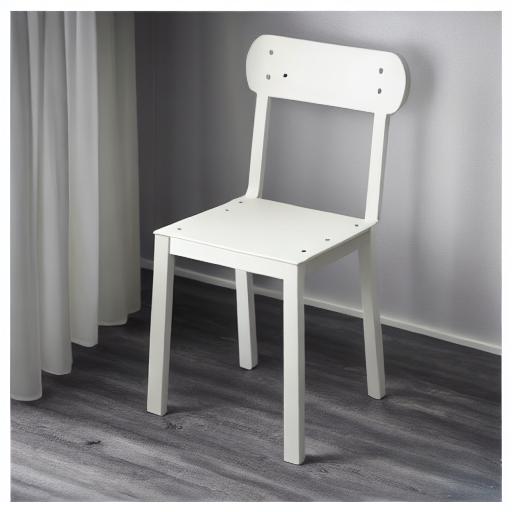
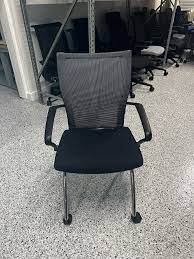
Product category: items_chair
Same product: no